History of Arkansas

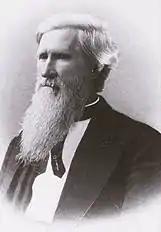
Henry Rector

The question of statehood was first raised by National Republican Benjamin Desha in 1831 in the "Little Rock Arkansas Advocate". This position was contrary to the Democrats and The Family, who feared that the taxation required to maintain state government would be onerous on the state's meager population. Arkansas's territorial delegate and Family member Ambrose Sevier shared this concern about high taxes; however his inability to vote with Andrew Jackson to oppose the Whigs, the National Bank and other various economic policies eventually made him more amenable to statehood.